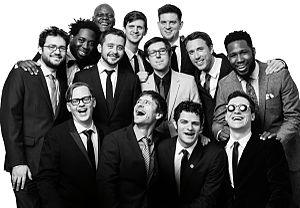
Snarky Puppy est un groupe de fusion instrumentale basé à Brooklyn, dont le leader est le compositeur, producteur et bassiste Michael League.